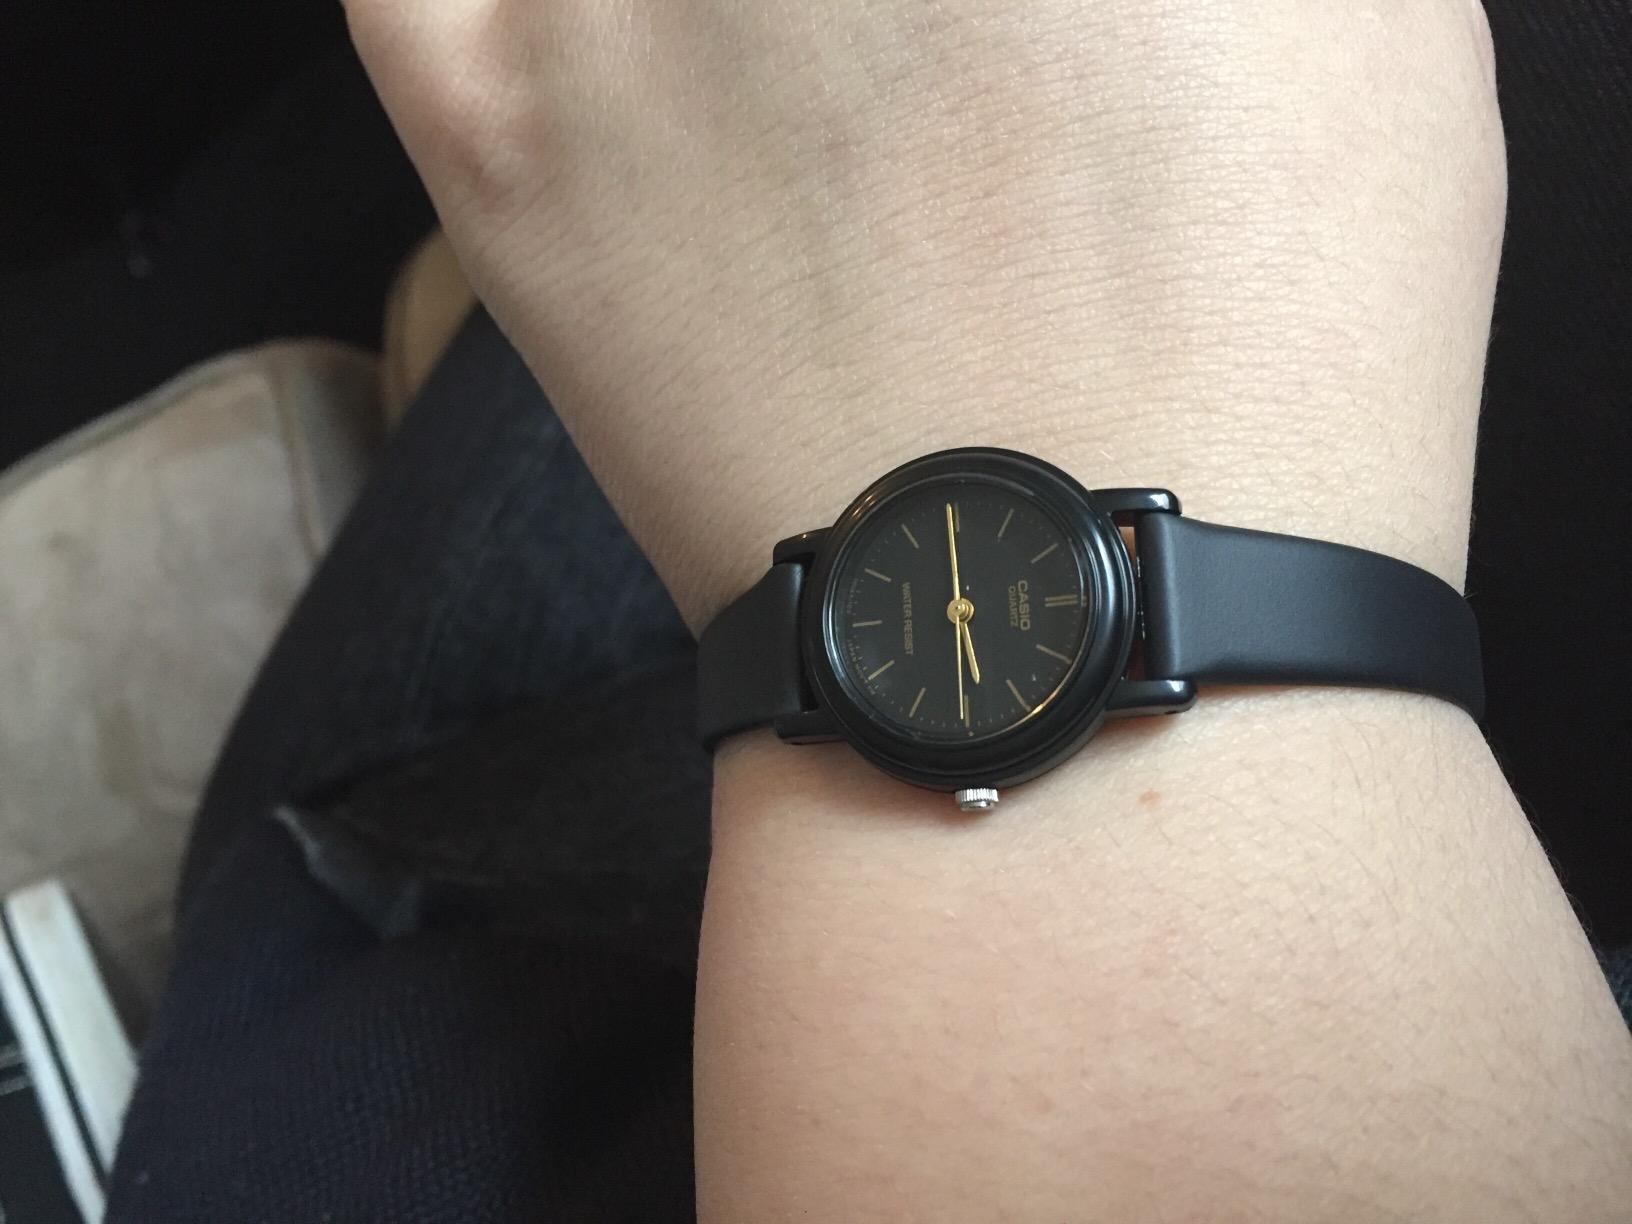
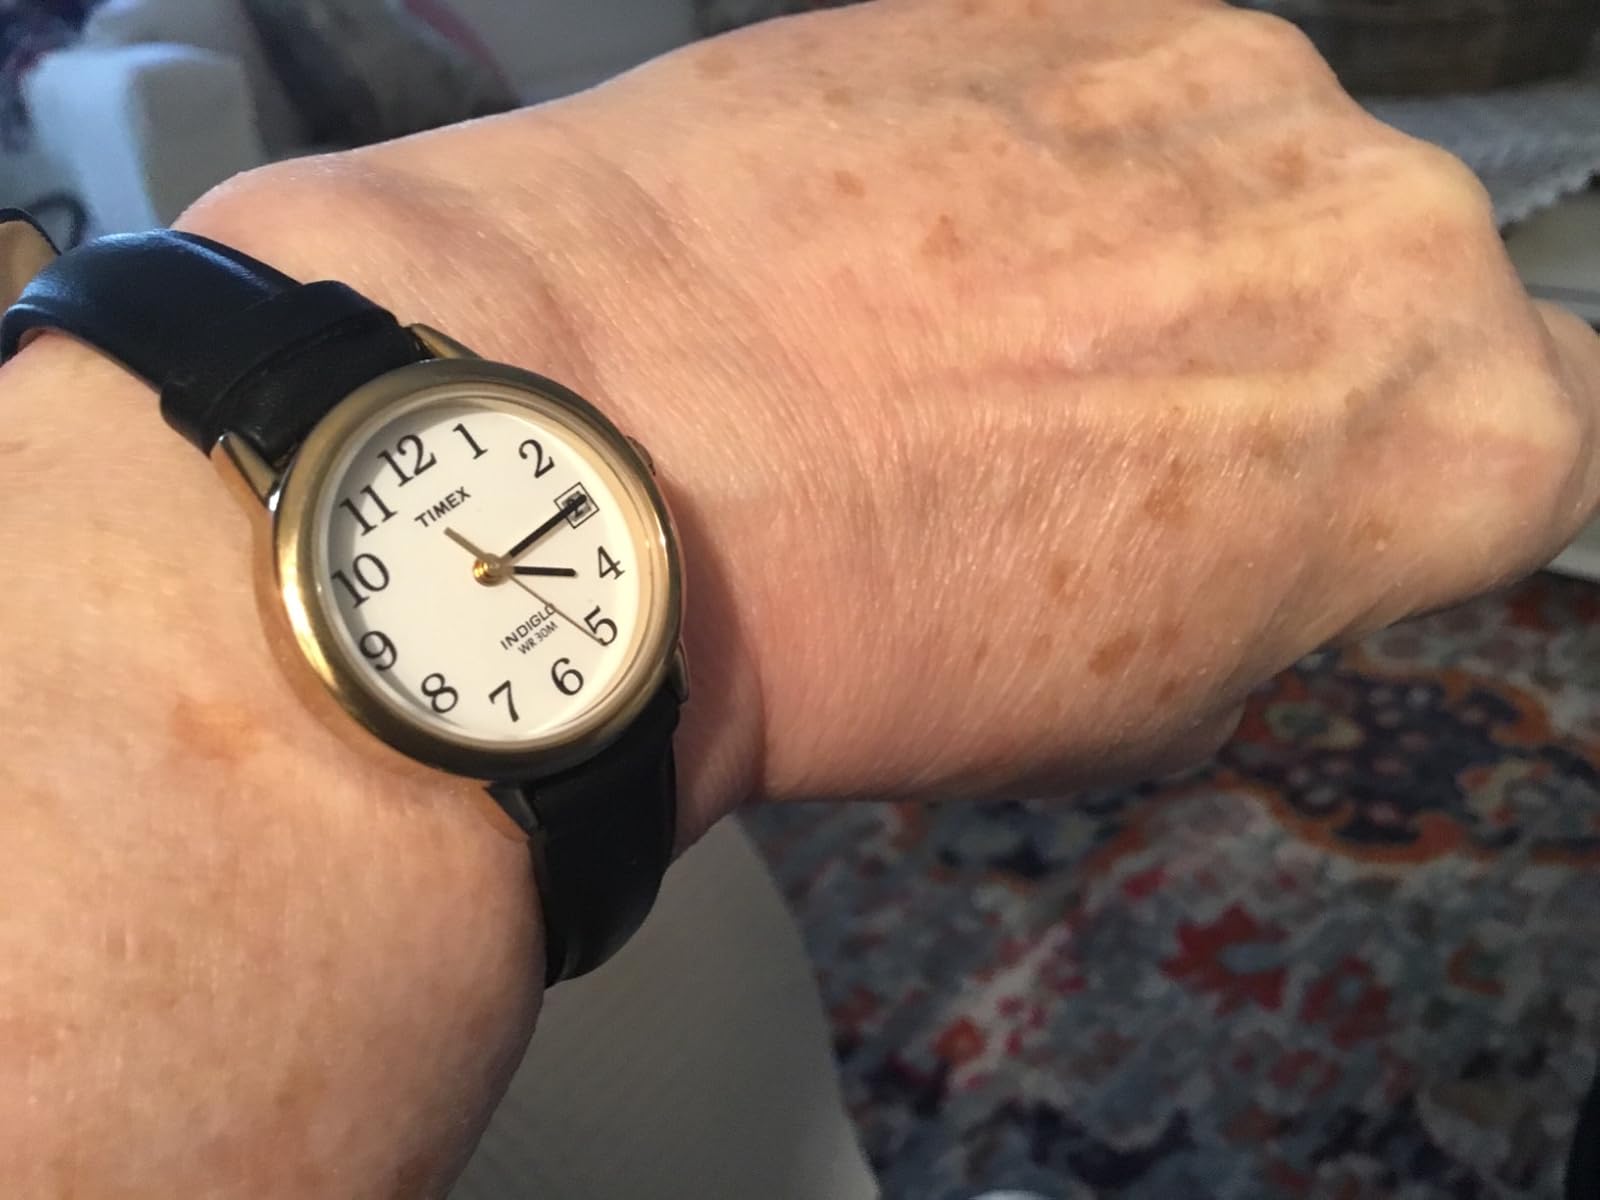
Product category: accessories_watch
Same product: no